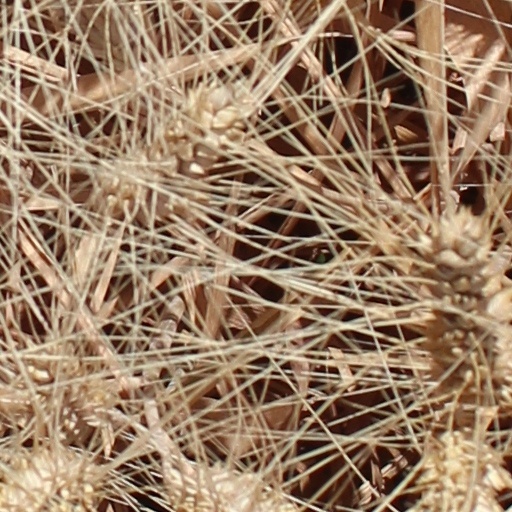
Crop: wheat